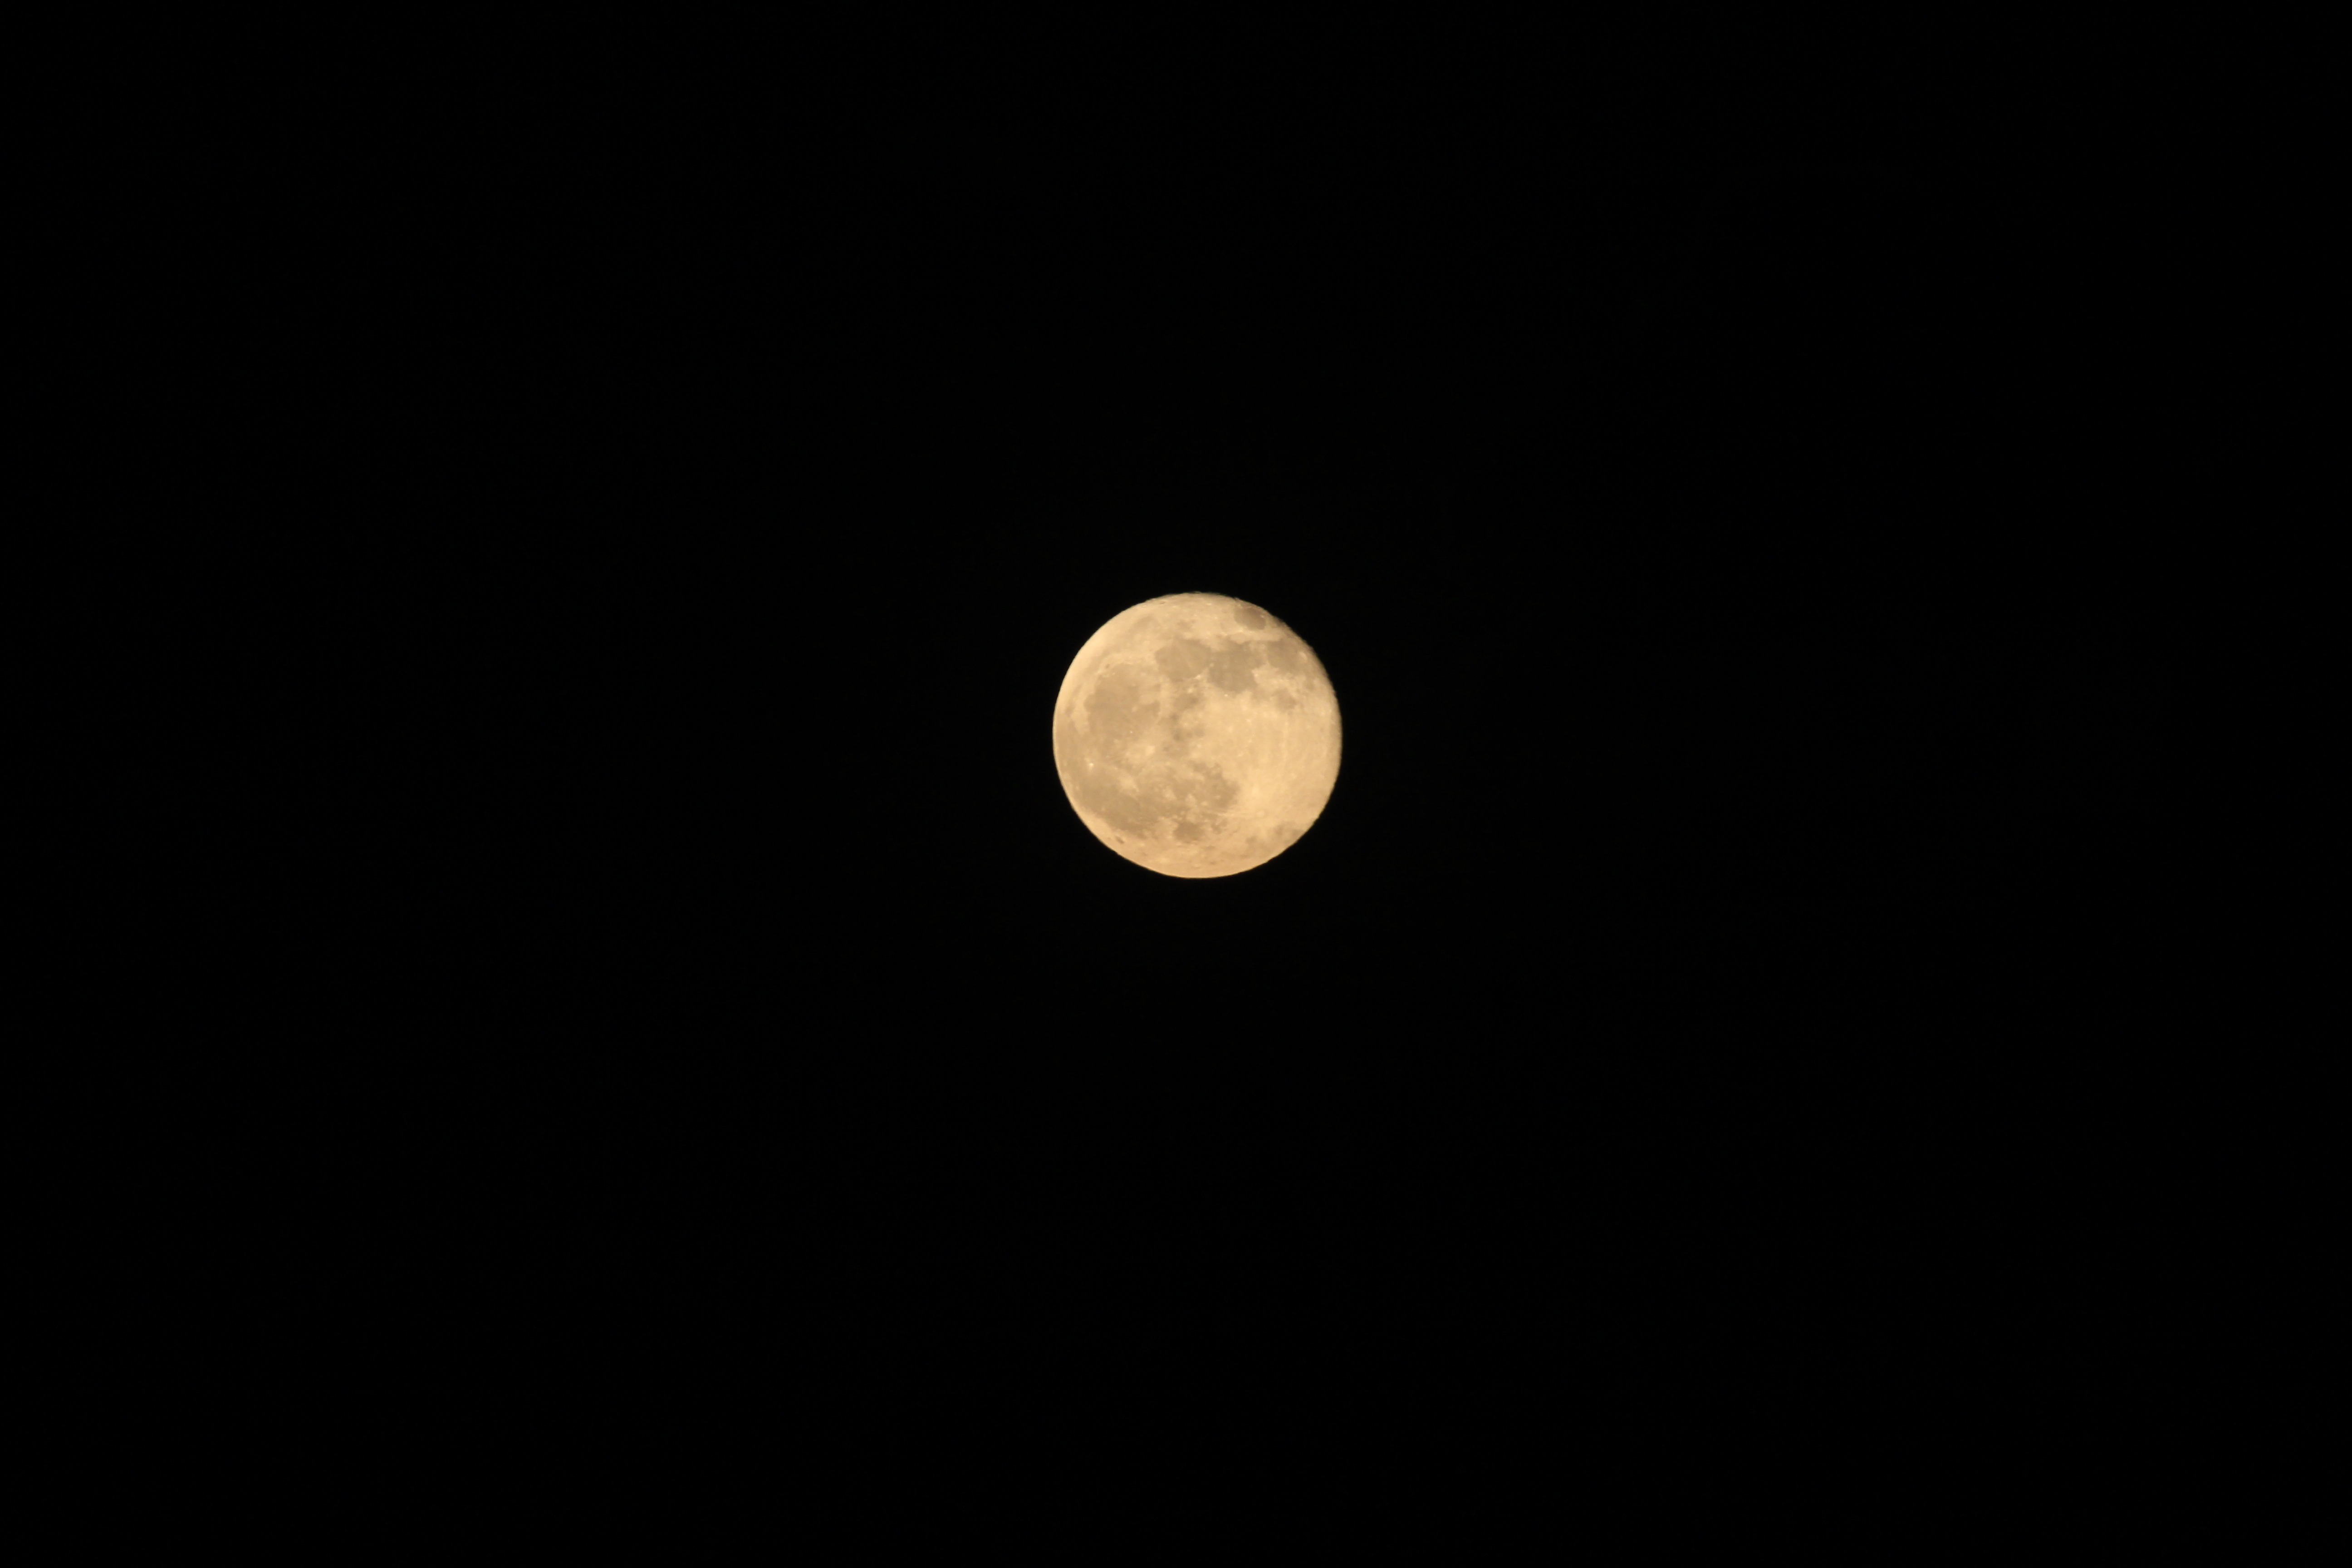
sky, atmosphere, darkness, moon, full moon, moonlight, circle, event, crescent, the fullness of, astronomical object, celestial event